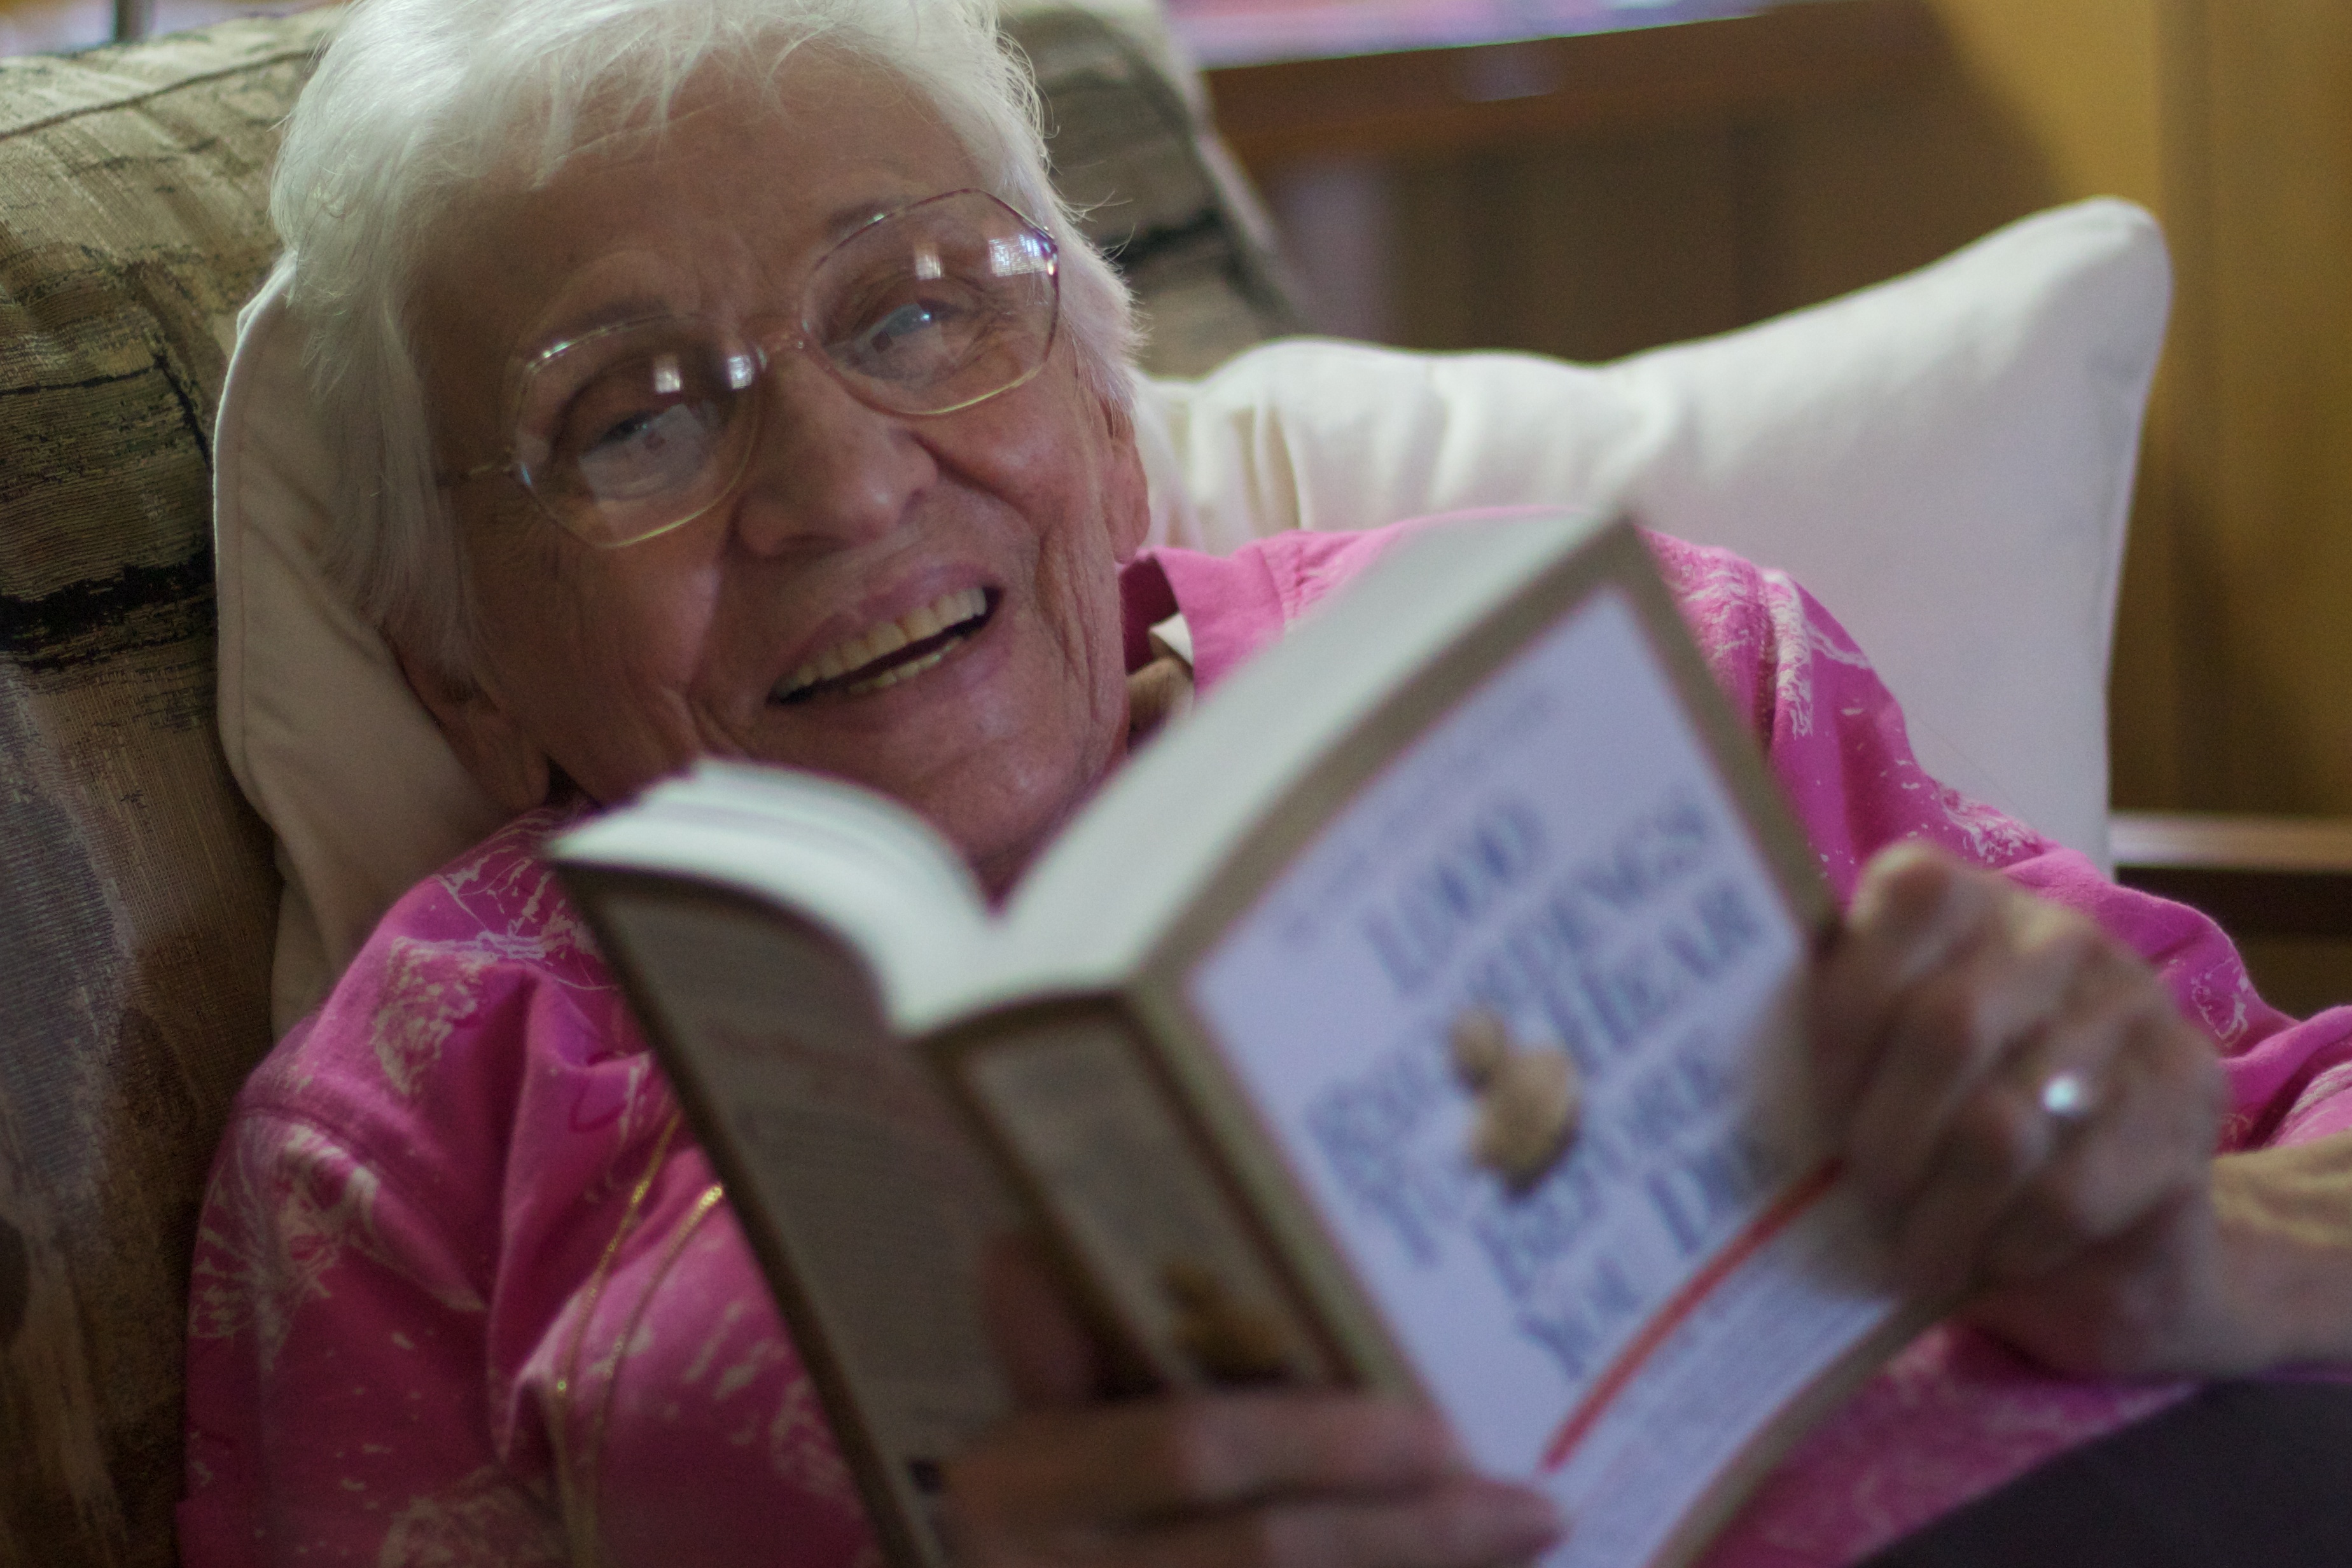
person, people, woman, reading, child, mom, senior citizen, grandparent, clergy